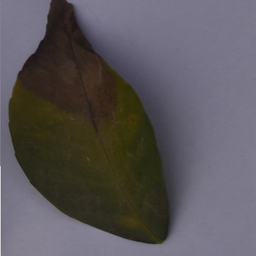
Plant part: leaf
Disease: black_spot